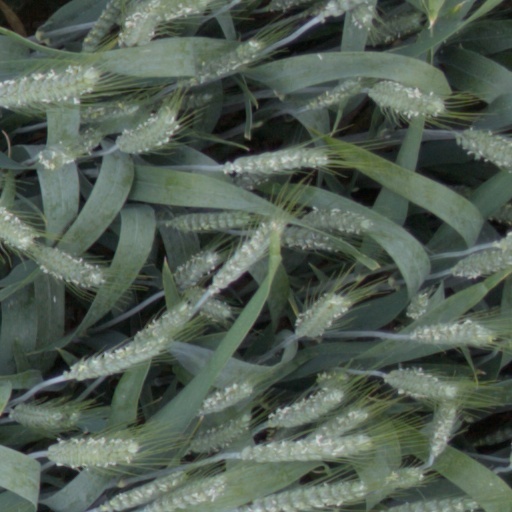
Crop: wheat